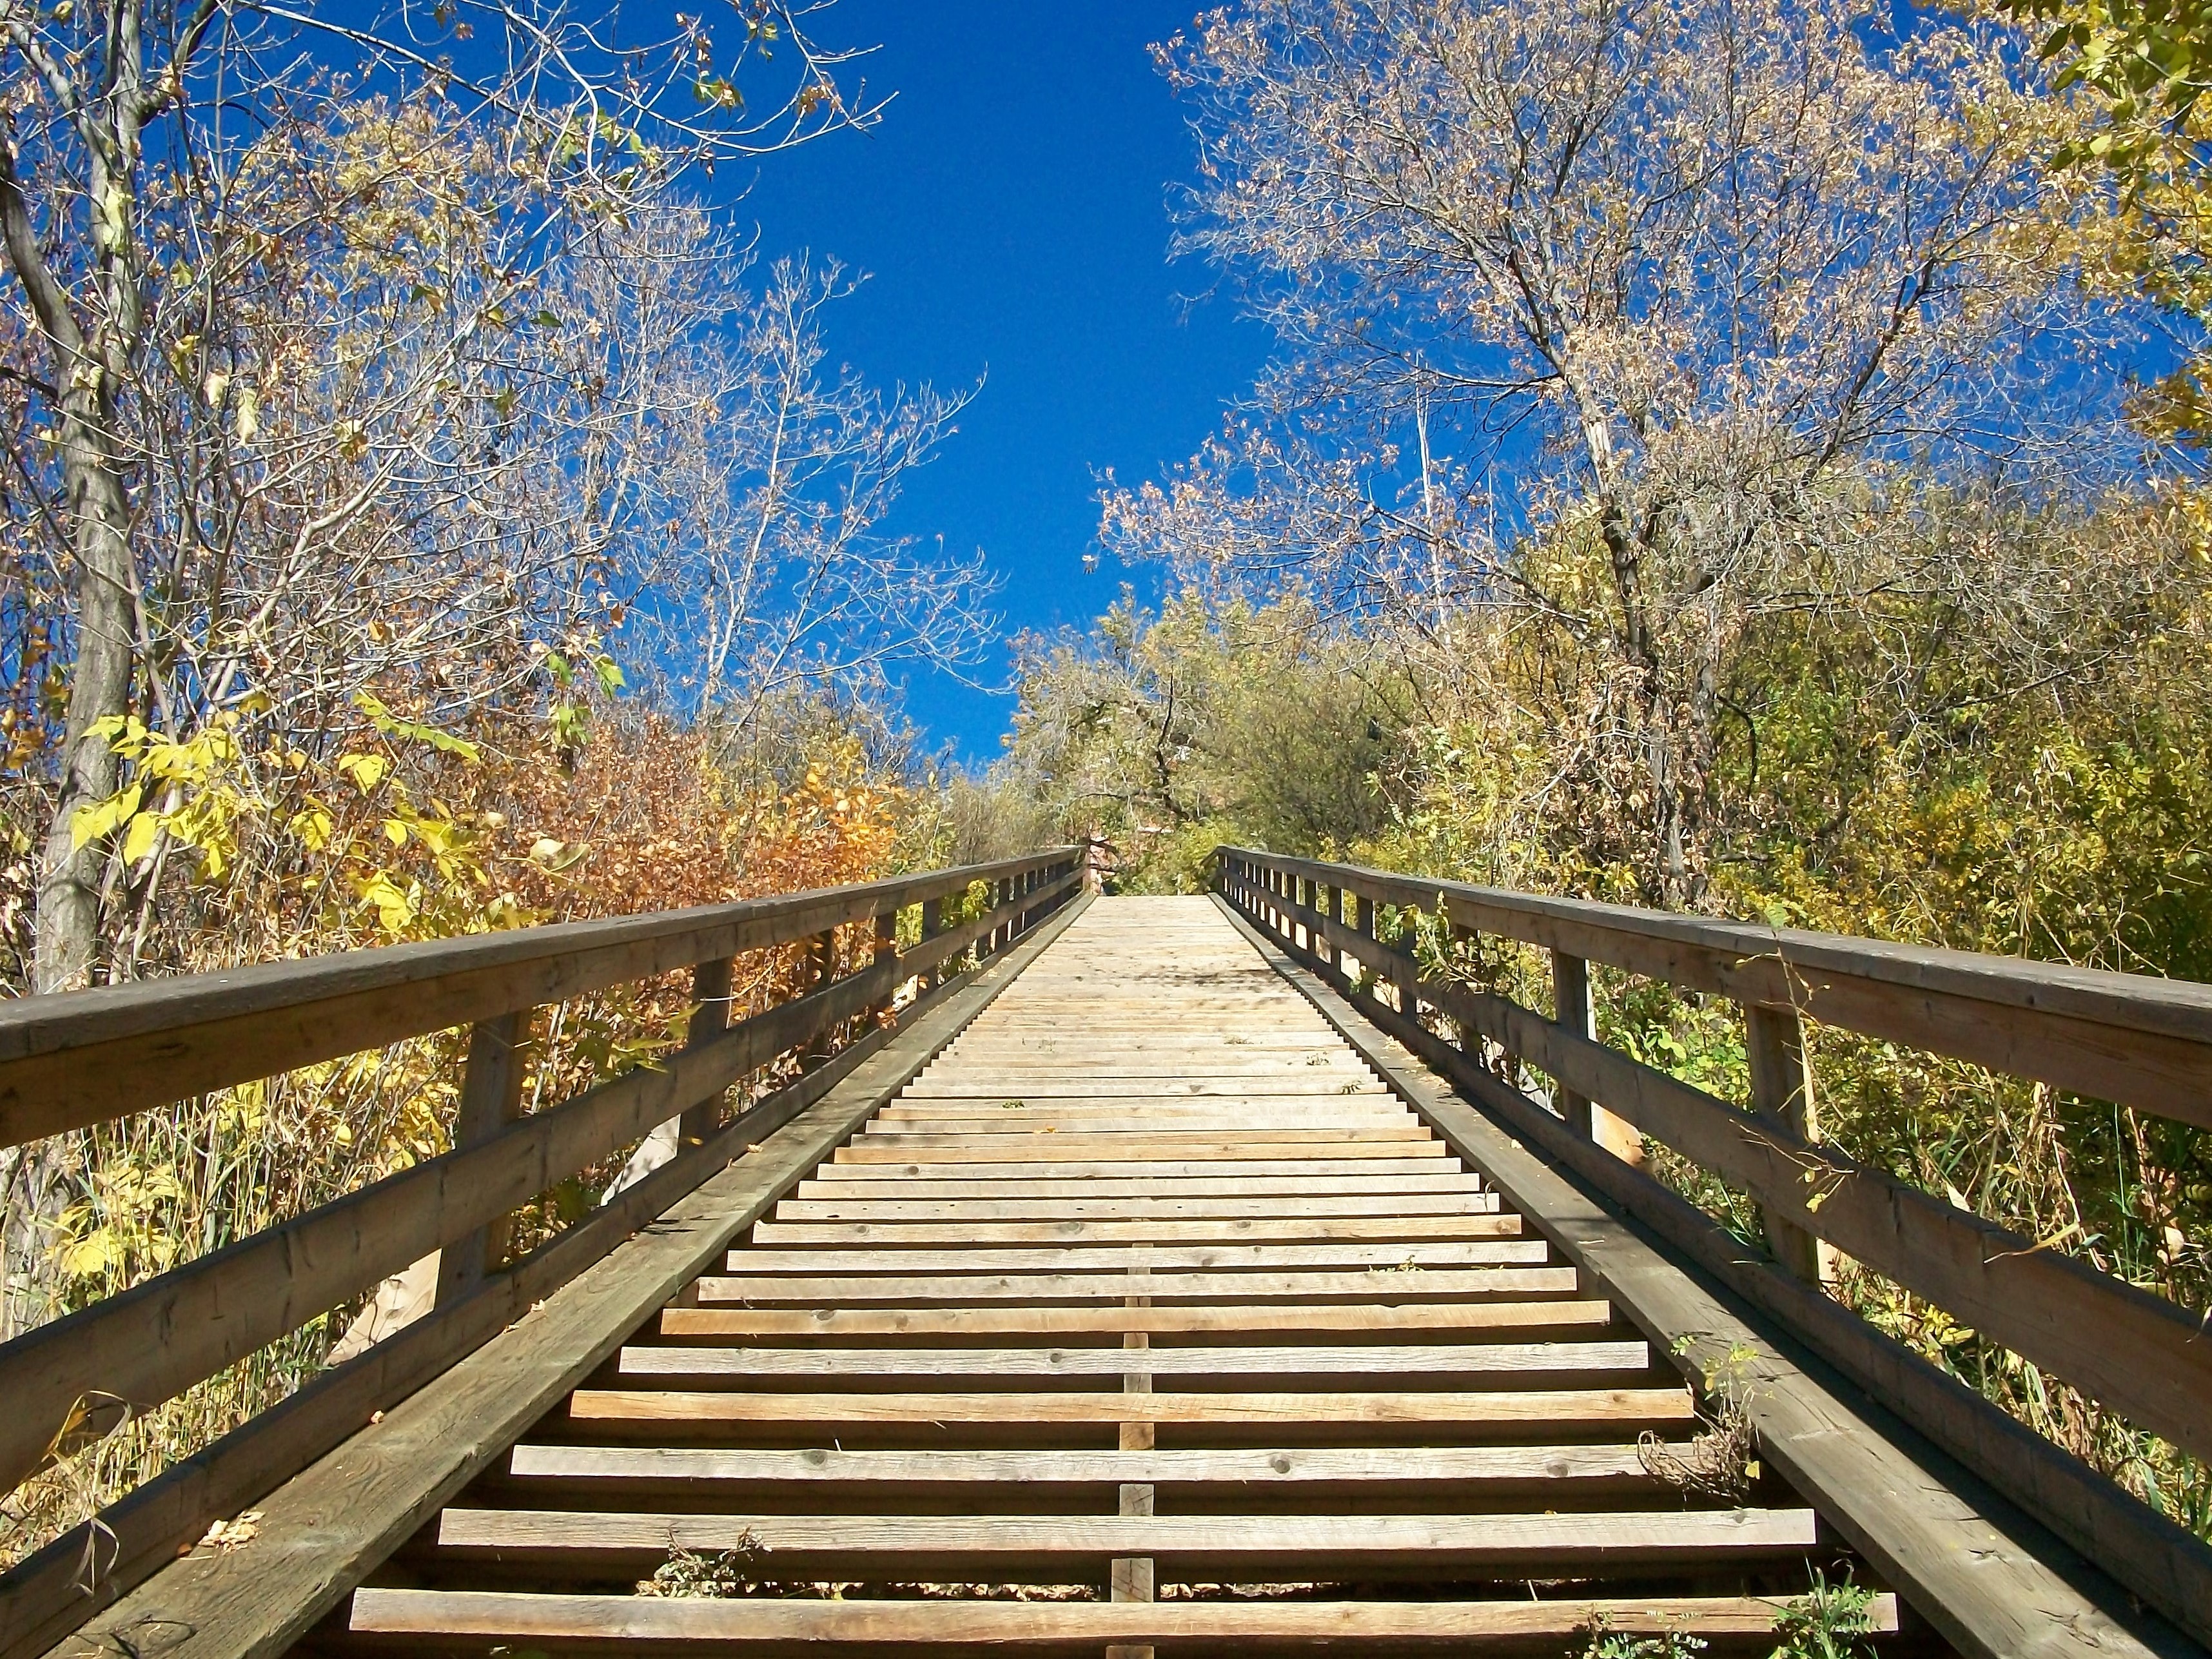
tree, track, bridge, sunlight, leaf, flower, walkway, autumn, park, season, nonbuilding structure